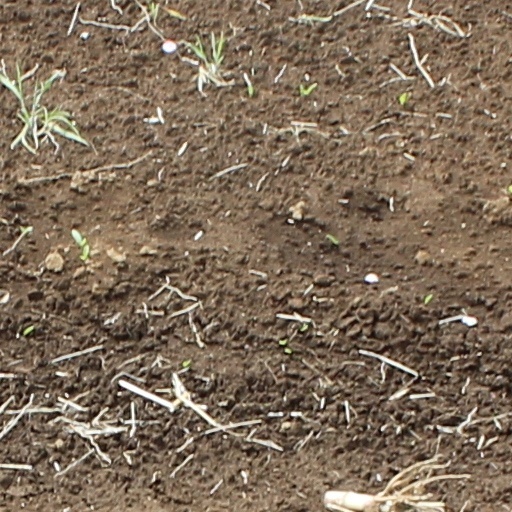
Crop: wheat